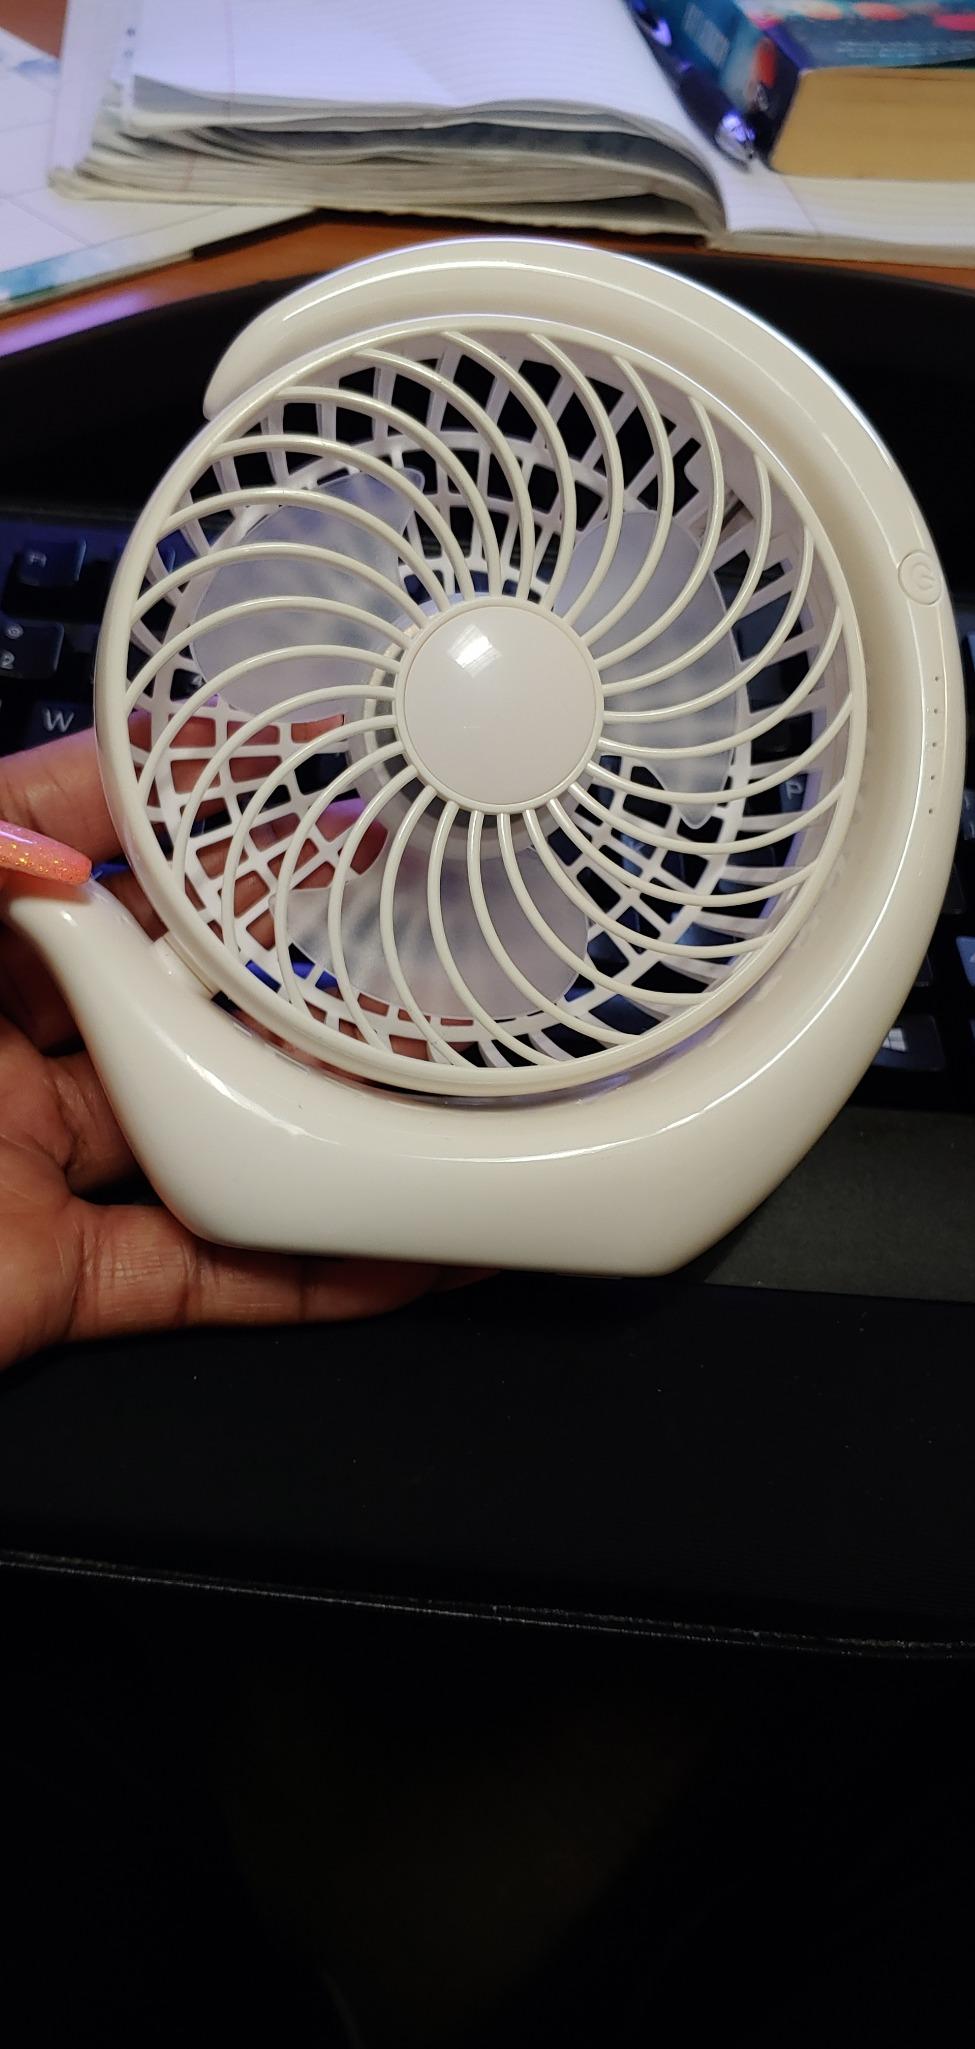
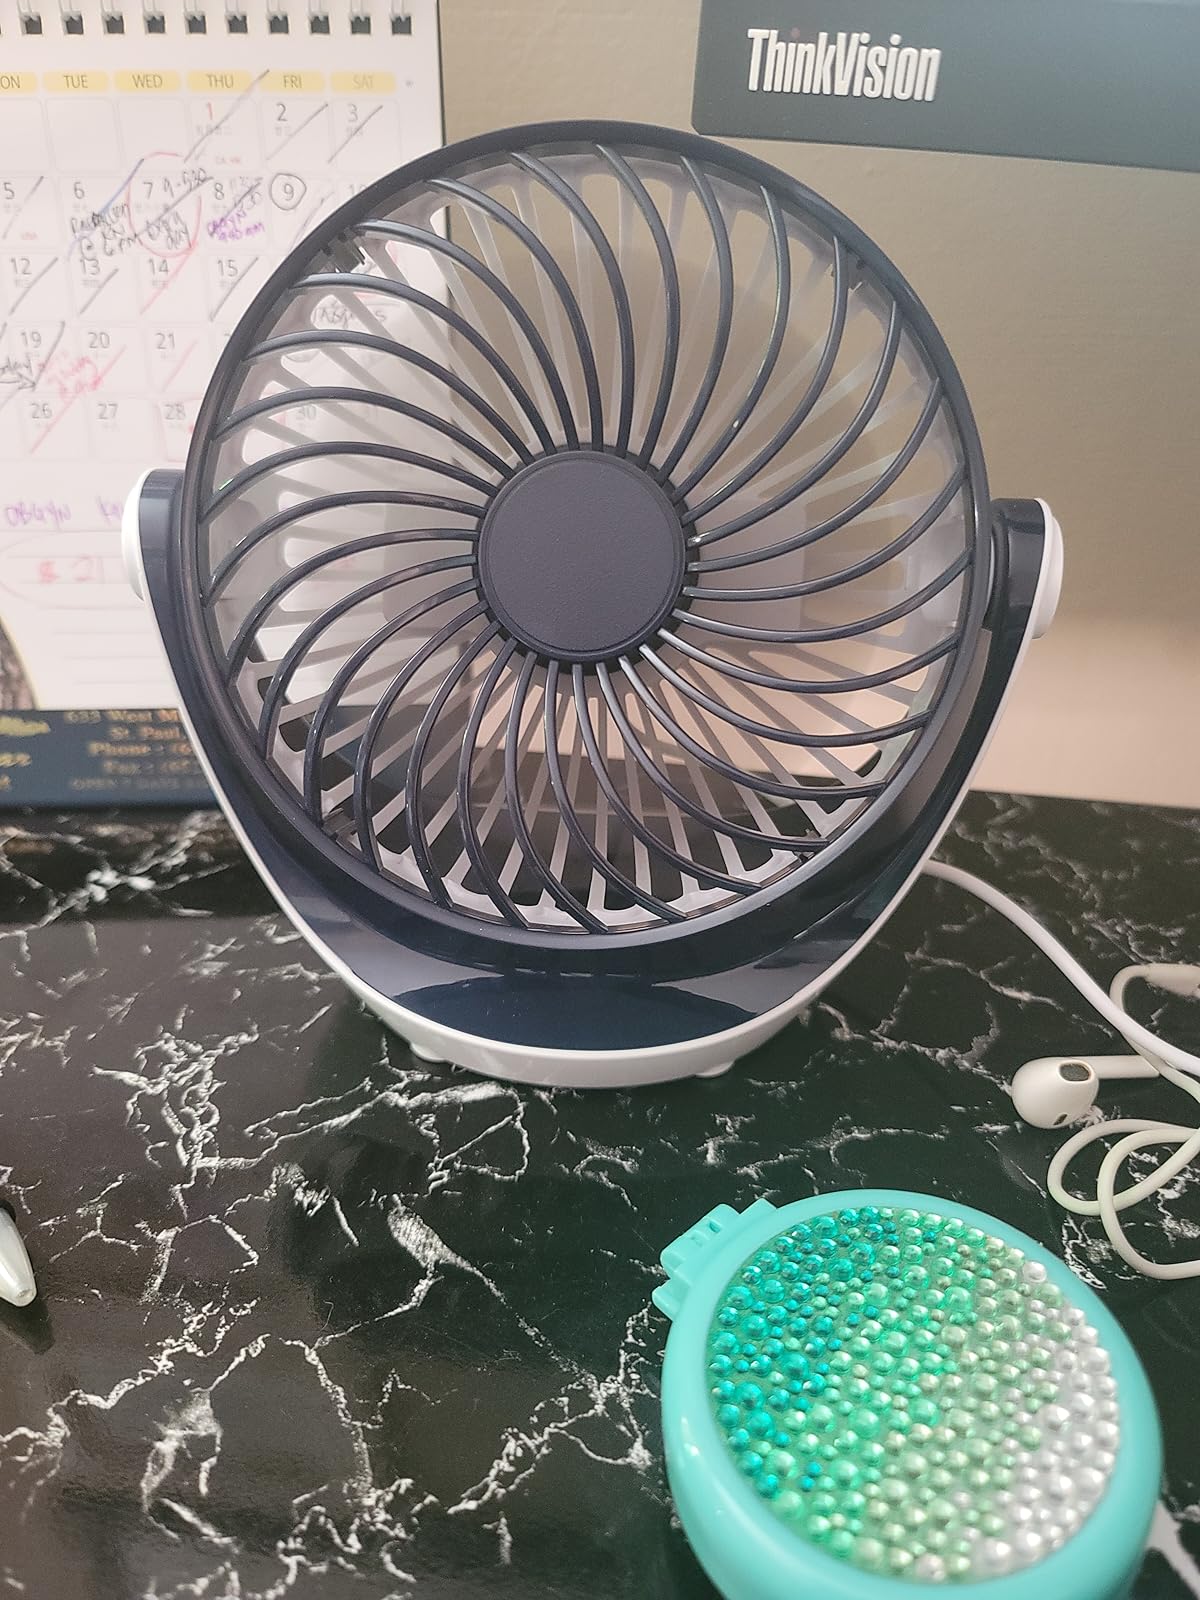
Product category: fan
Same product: no